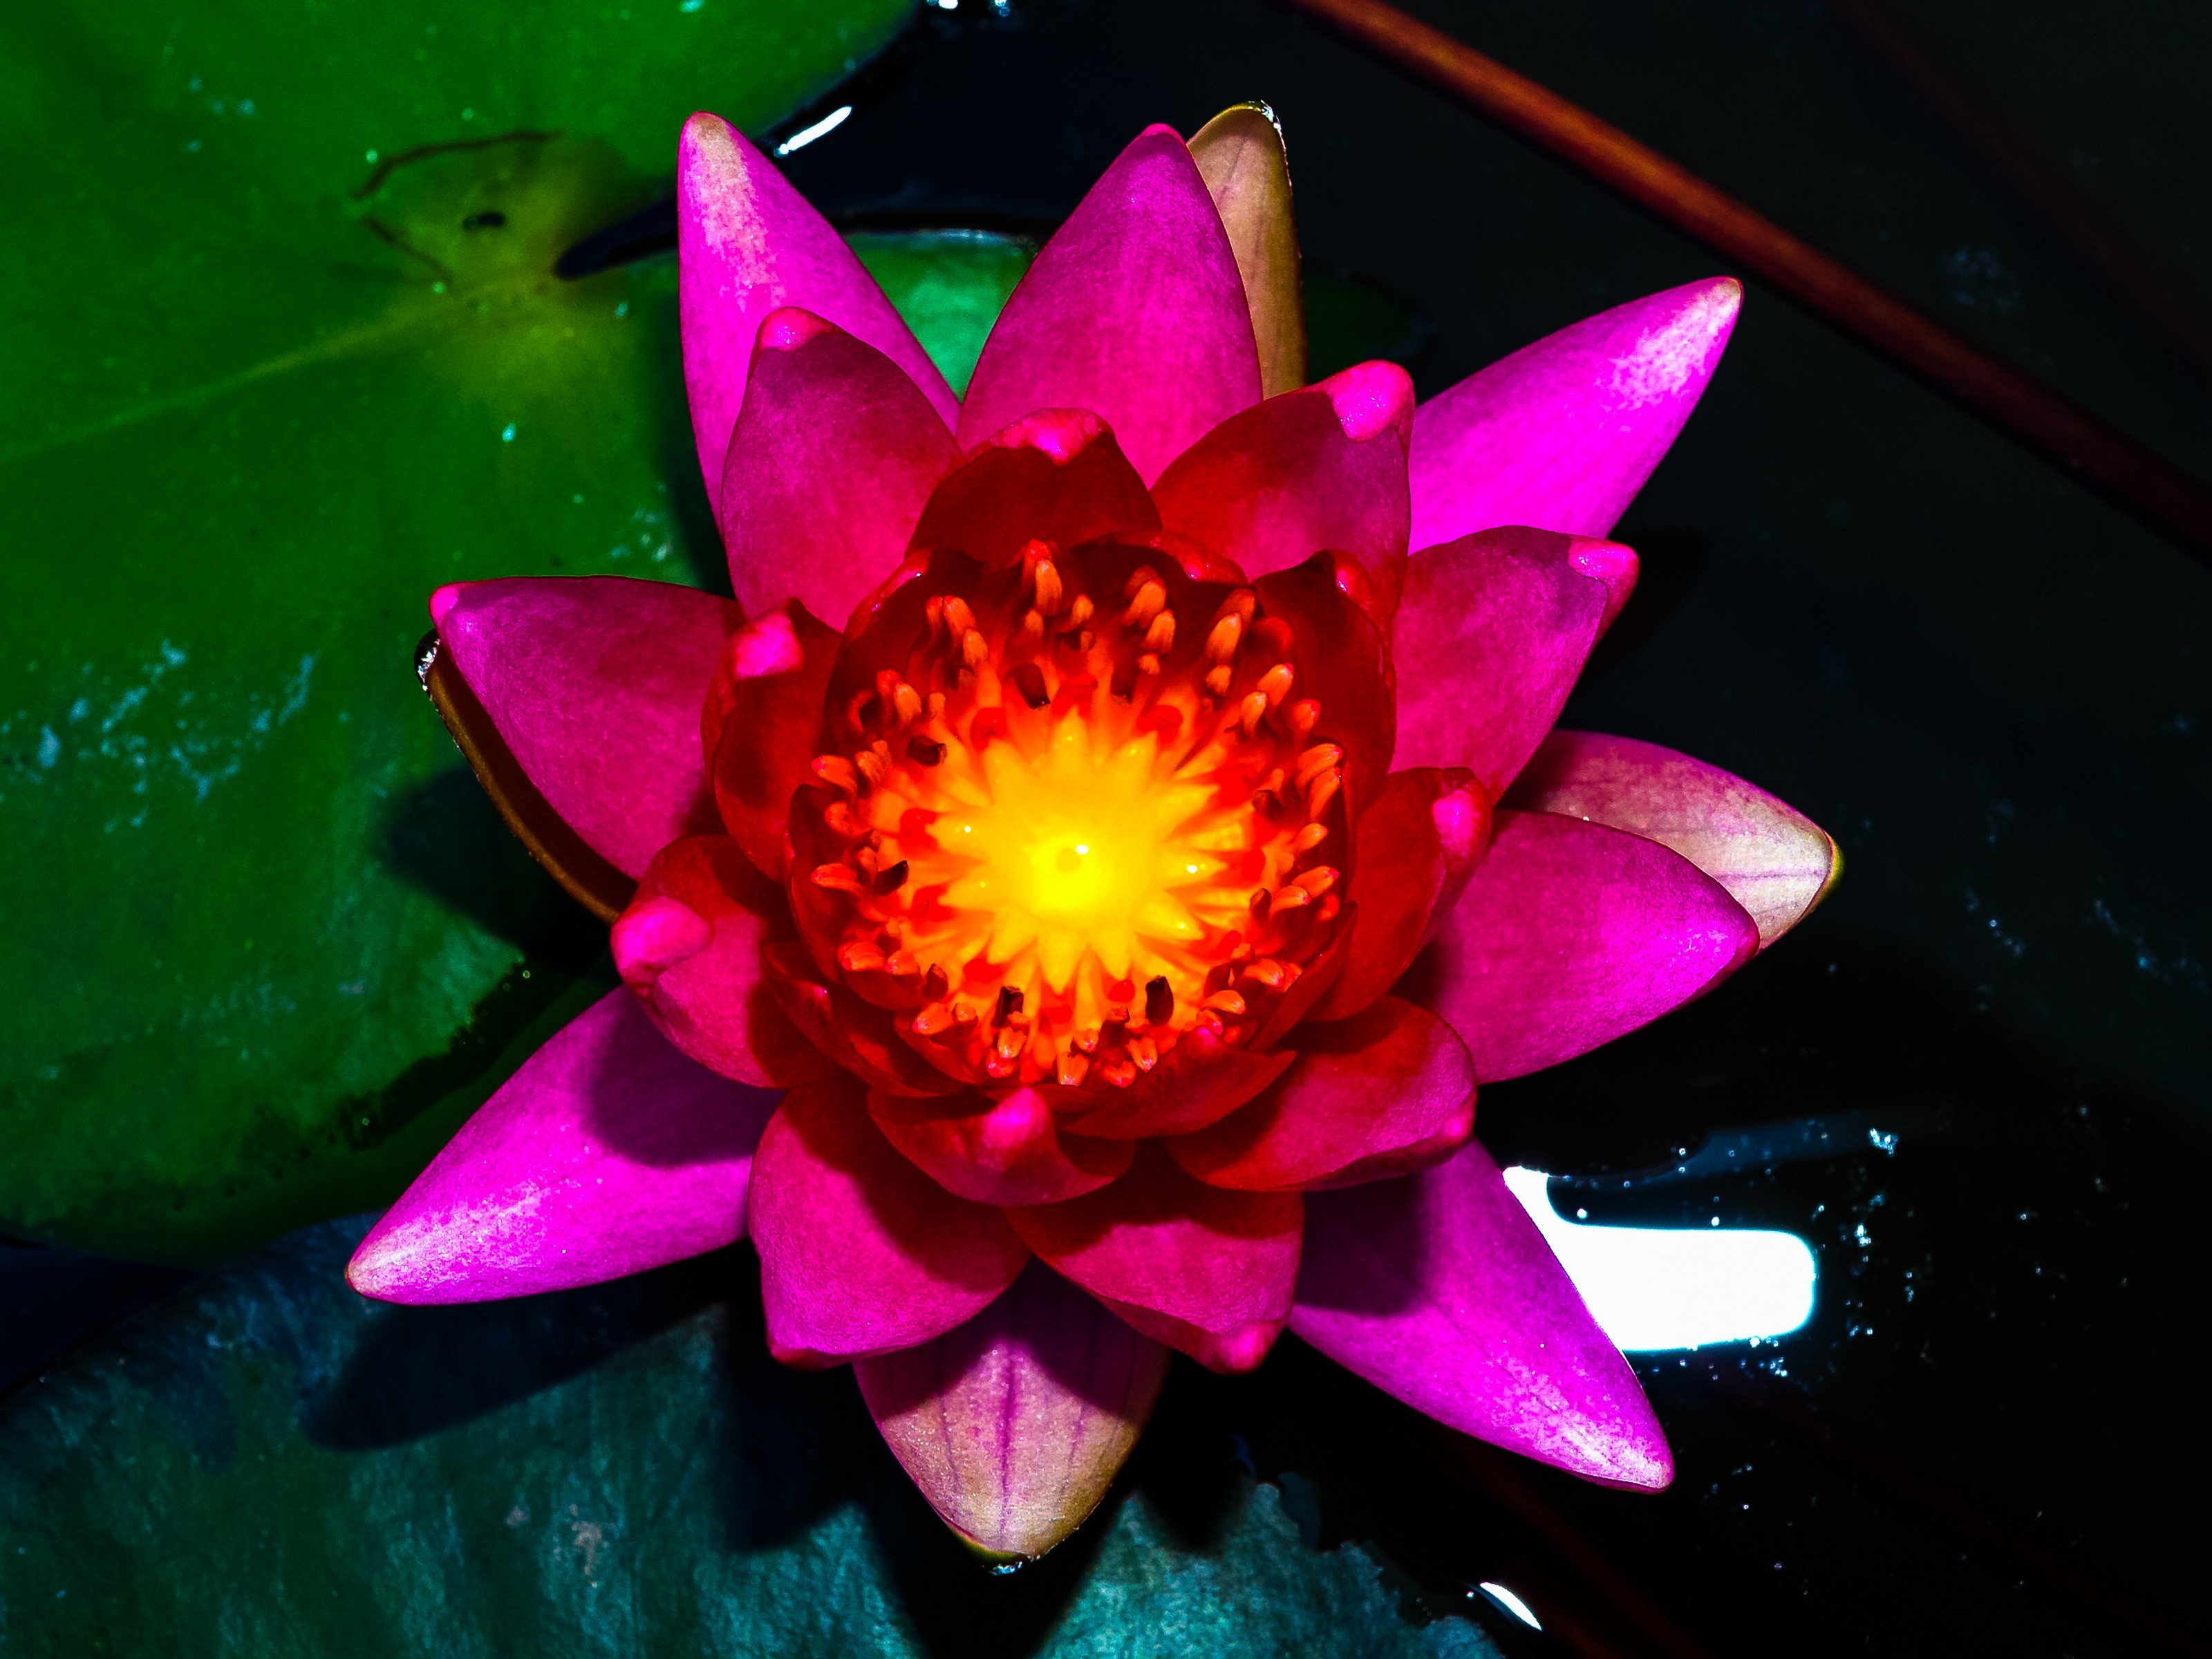
blossom, blue, botanical, bright, brightly, color, colored, drops, flora, flower, formal, garden, green, horizontal, lake, lily, lit, magenta, medicine, monet, multi, nature, ornamental, outdoors, petal, pink, plant, pond, red, reflection, saturated, scene, single, space, surface, tranquil, vibrant, water, white, aquatic plant, sacred lotus, close up, lotus, lotus family, flowering plant, proteales, computer wallpaper, macro photography, still life photography